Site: brandenburg
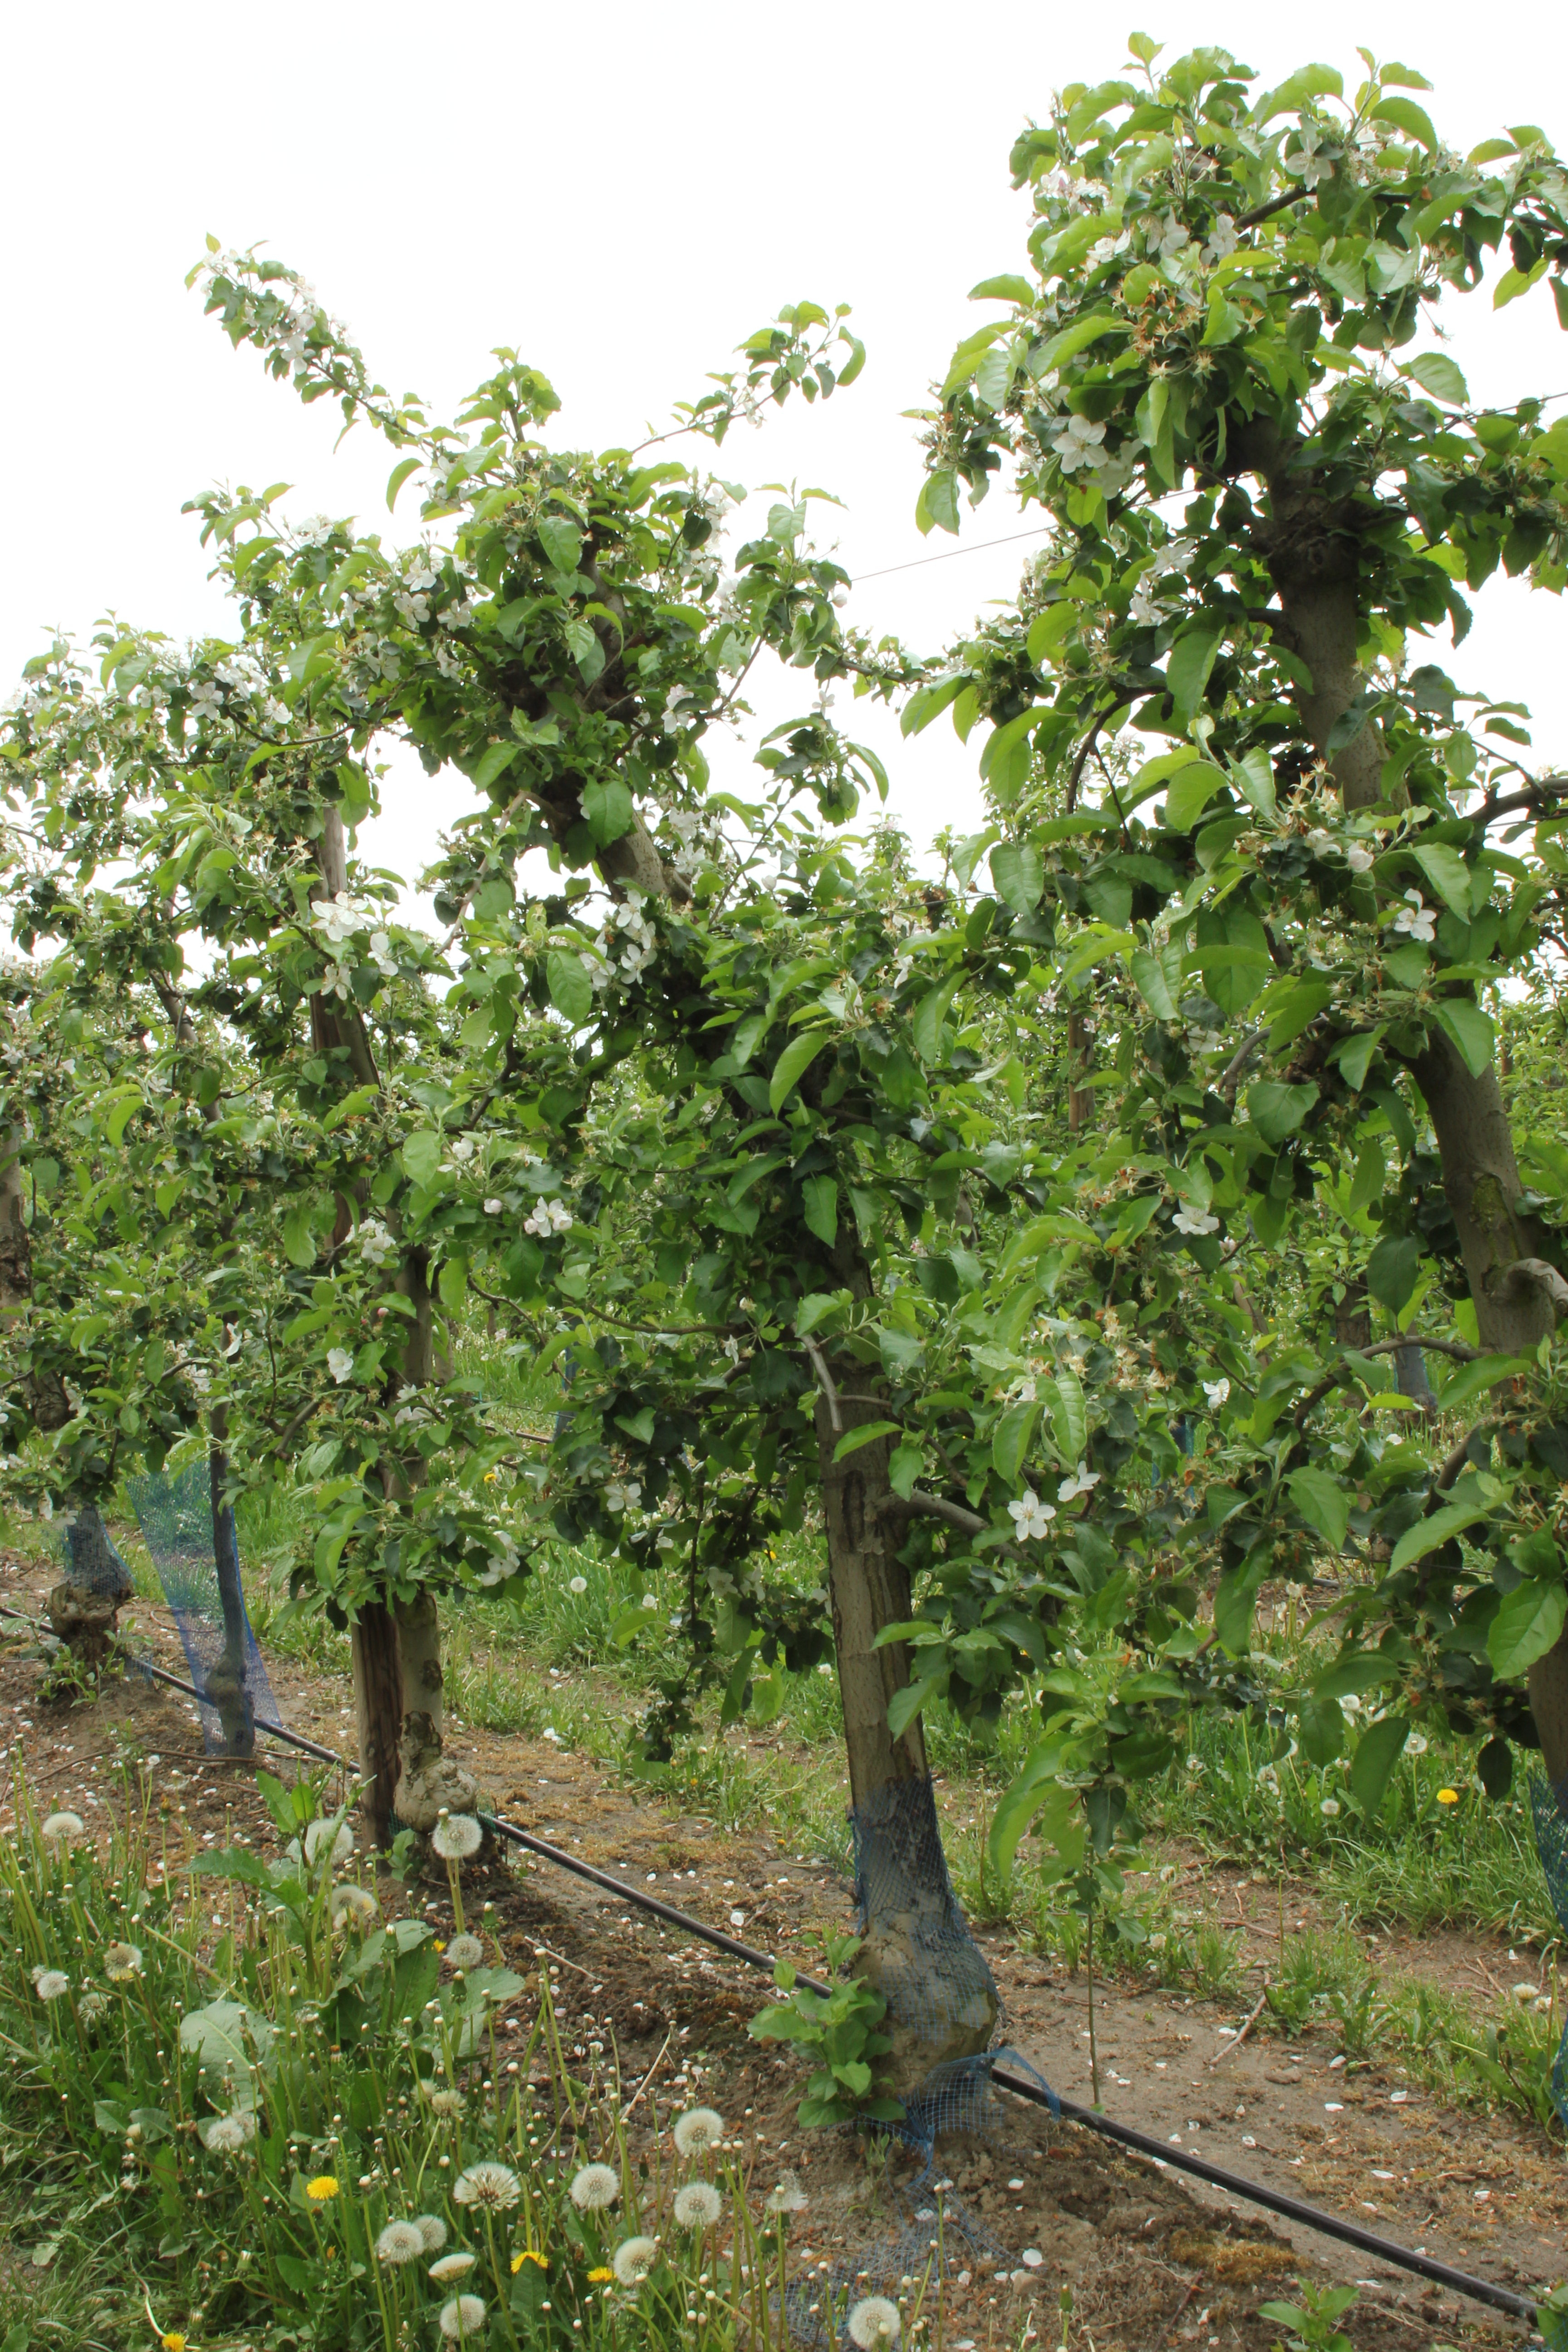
Growth stage (BBCH 67): Flowering